Describe the emotion expressed in this image:  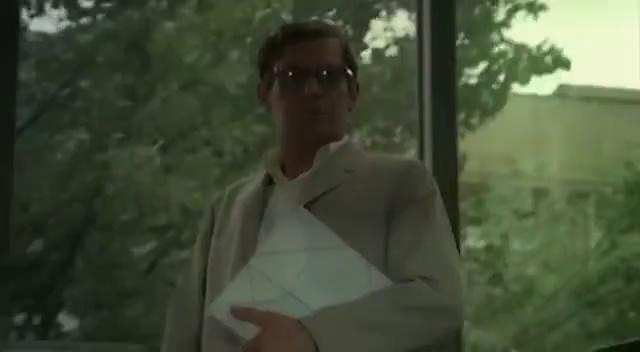
This person displays Pain, valence and arousal with low intensity.